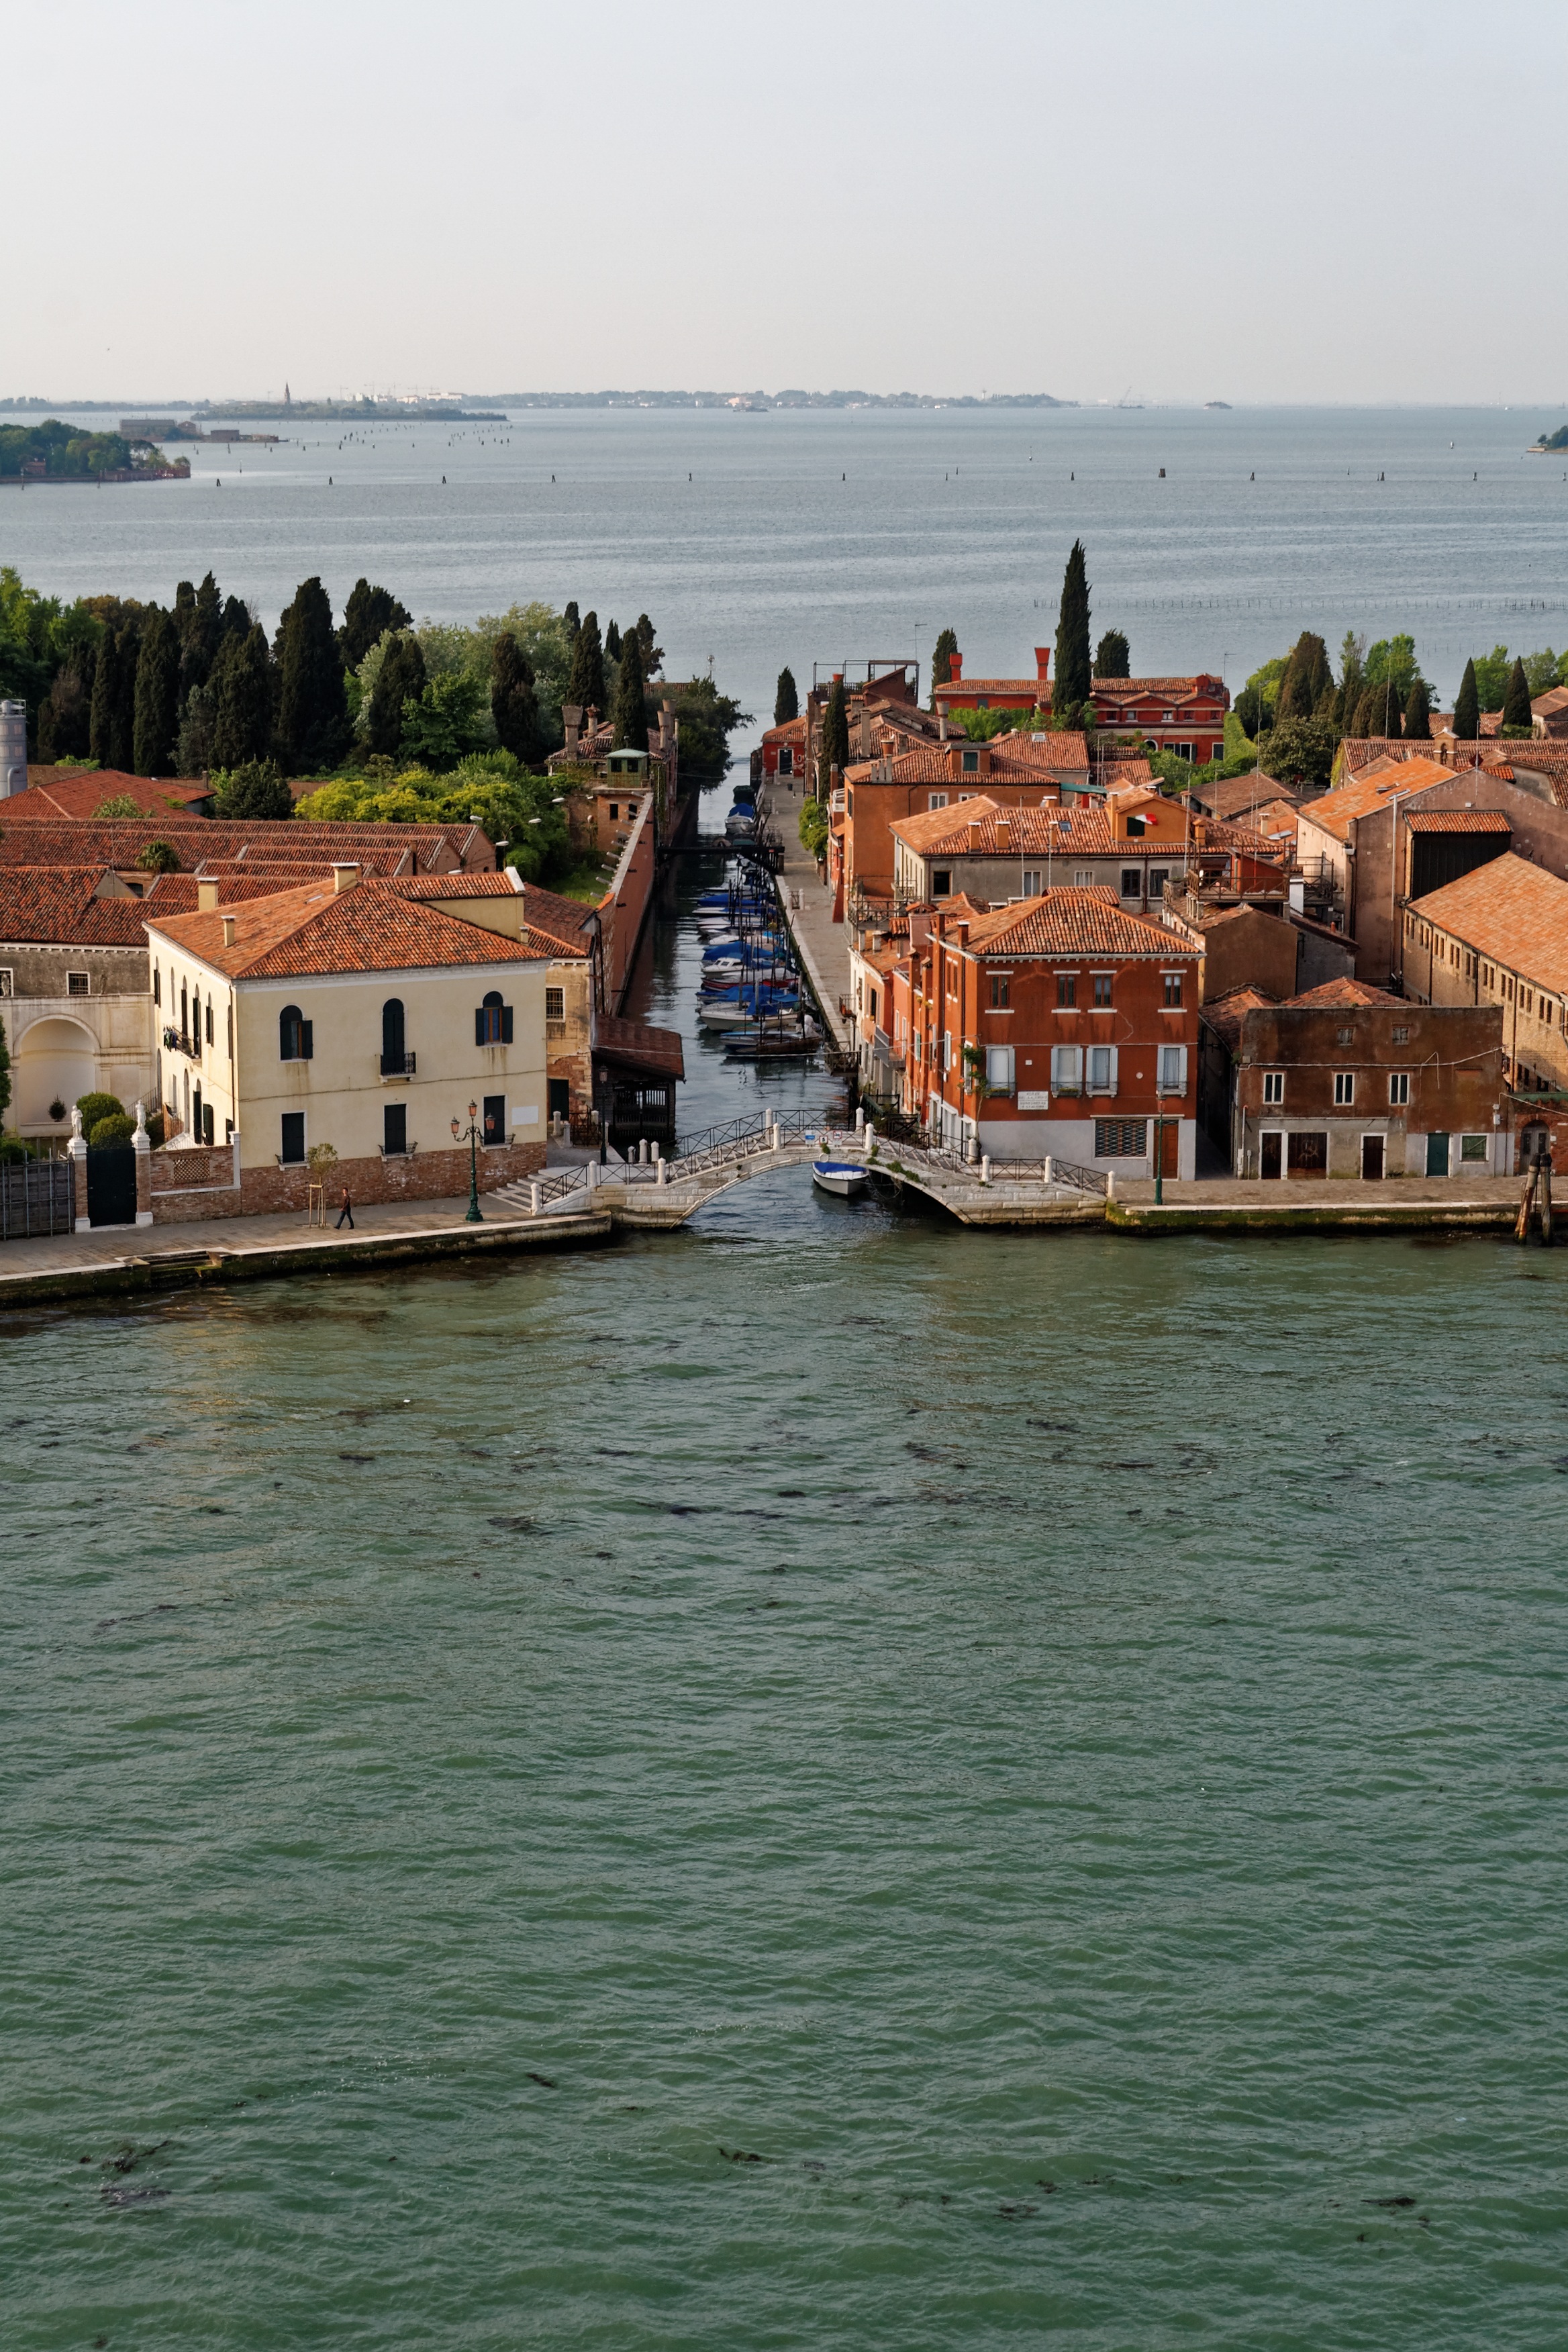
sea, coast, water, architecture, boat, town, building, city, river, vacation, vehicle, bay, italy, harbor, venice, waterway, body of water, venezia, channel, canale grande, landform, geographical feature